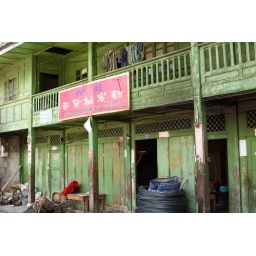
Old but charming building in Bingzhonluo, Tibet. Could do with a bit of fresh green paint though.